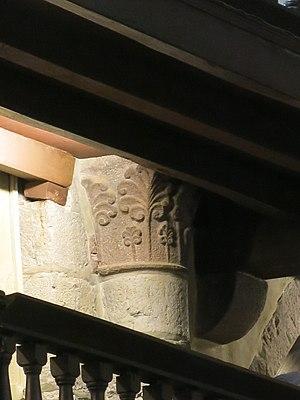
Chapiteau de colonne romaine réutilisée dans l'église Saint-Étienne-de-Baïgorry (Pyrénées-Atlantiques).
L'église Saint-Étienne de Baïgorry a donné son nom à la commune de Saint-Étienne-de-Baïgorry où elle est située dans le département des Pyrénées-Atlantiques.